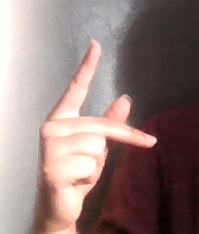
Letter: dha